The Red Star (video game)

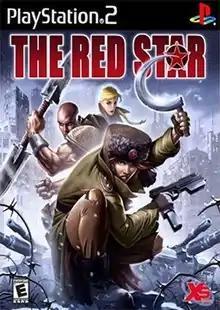

The Red Star is a third-person action video game, based on "The Red Star" graphic novel.